Gyula Vári

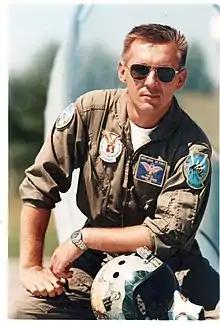
Vári and his plane

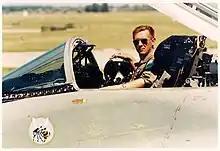
In the cockpit

Gyula Vári (born Nagykőrös, 6 May 1967) is a Hungarian flying officer and politician. He is a former parliamentary representative and observer in the European Parliament.